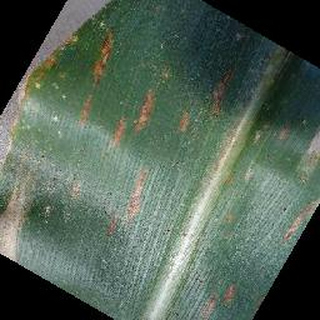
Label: corn_cercospora_leaf_spot